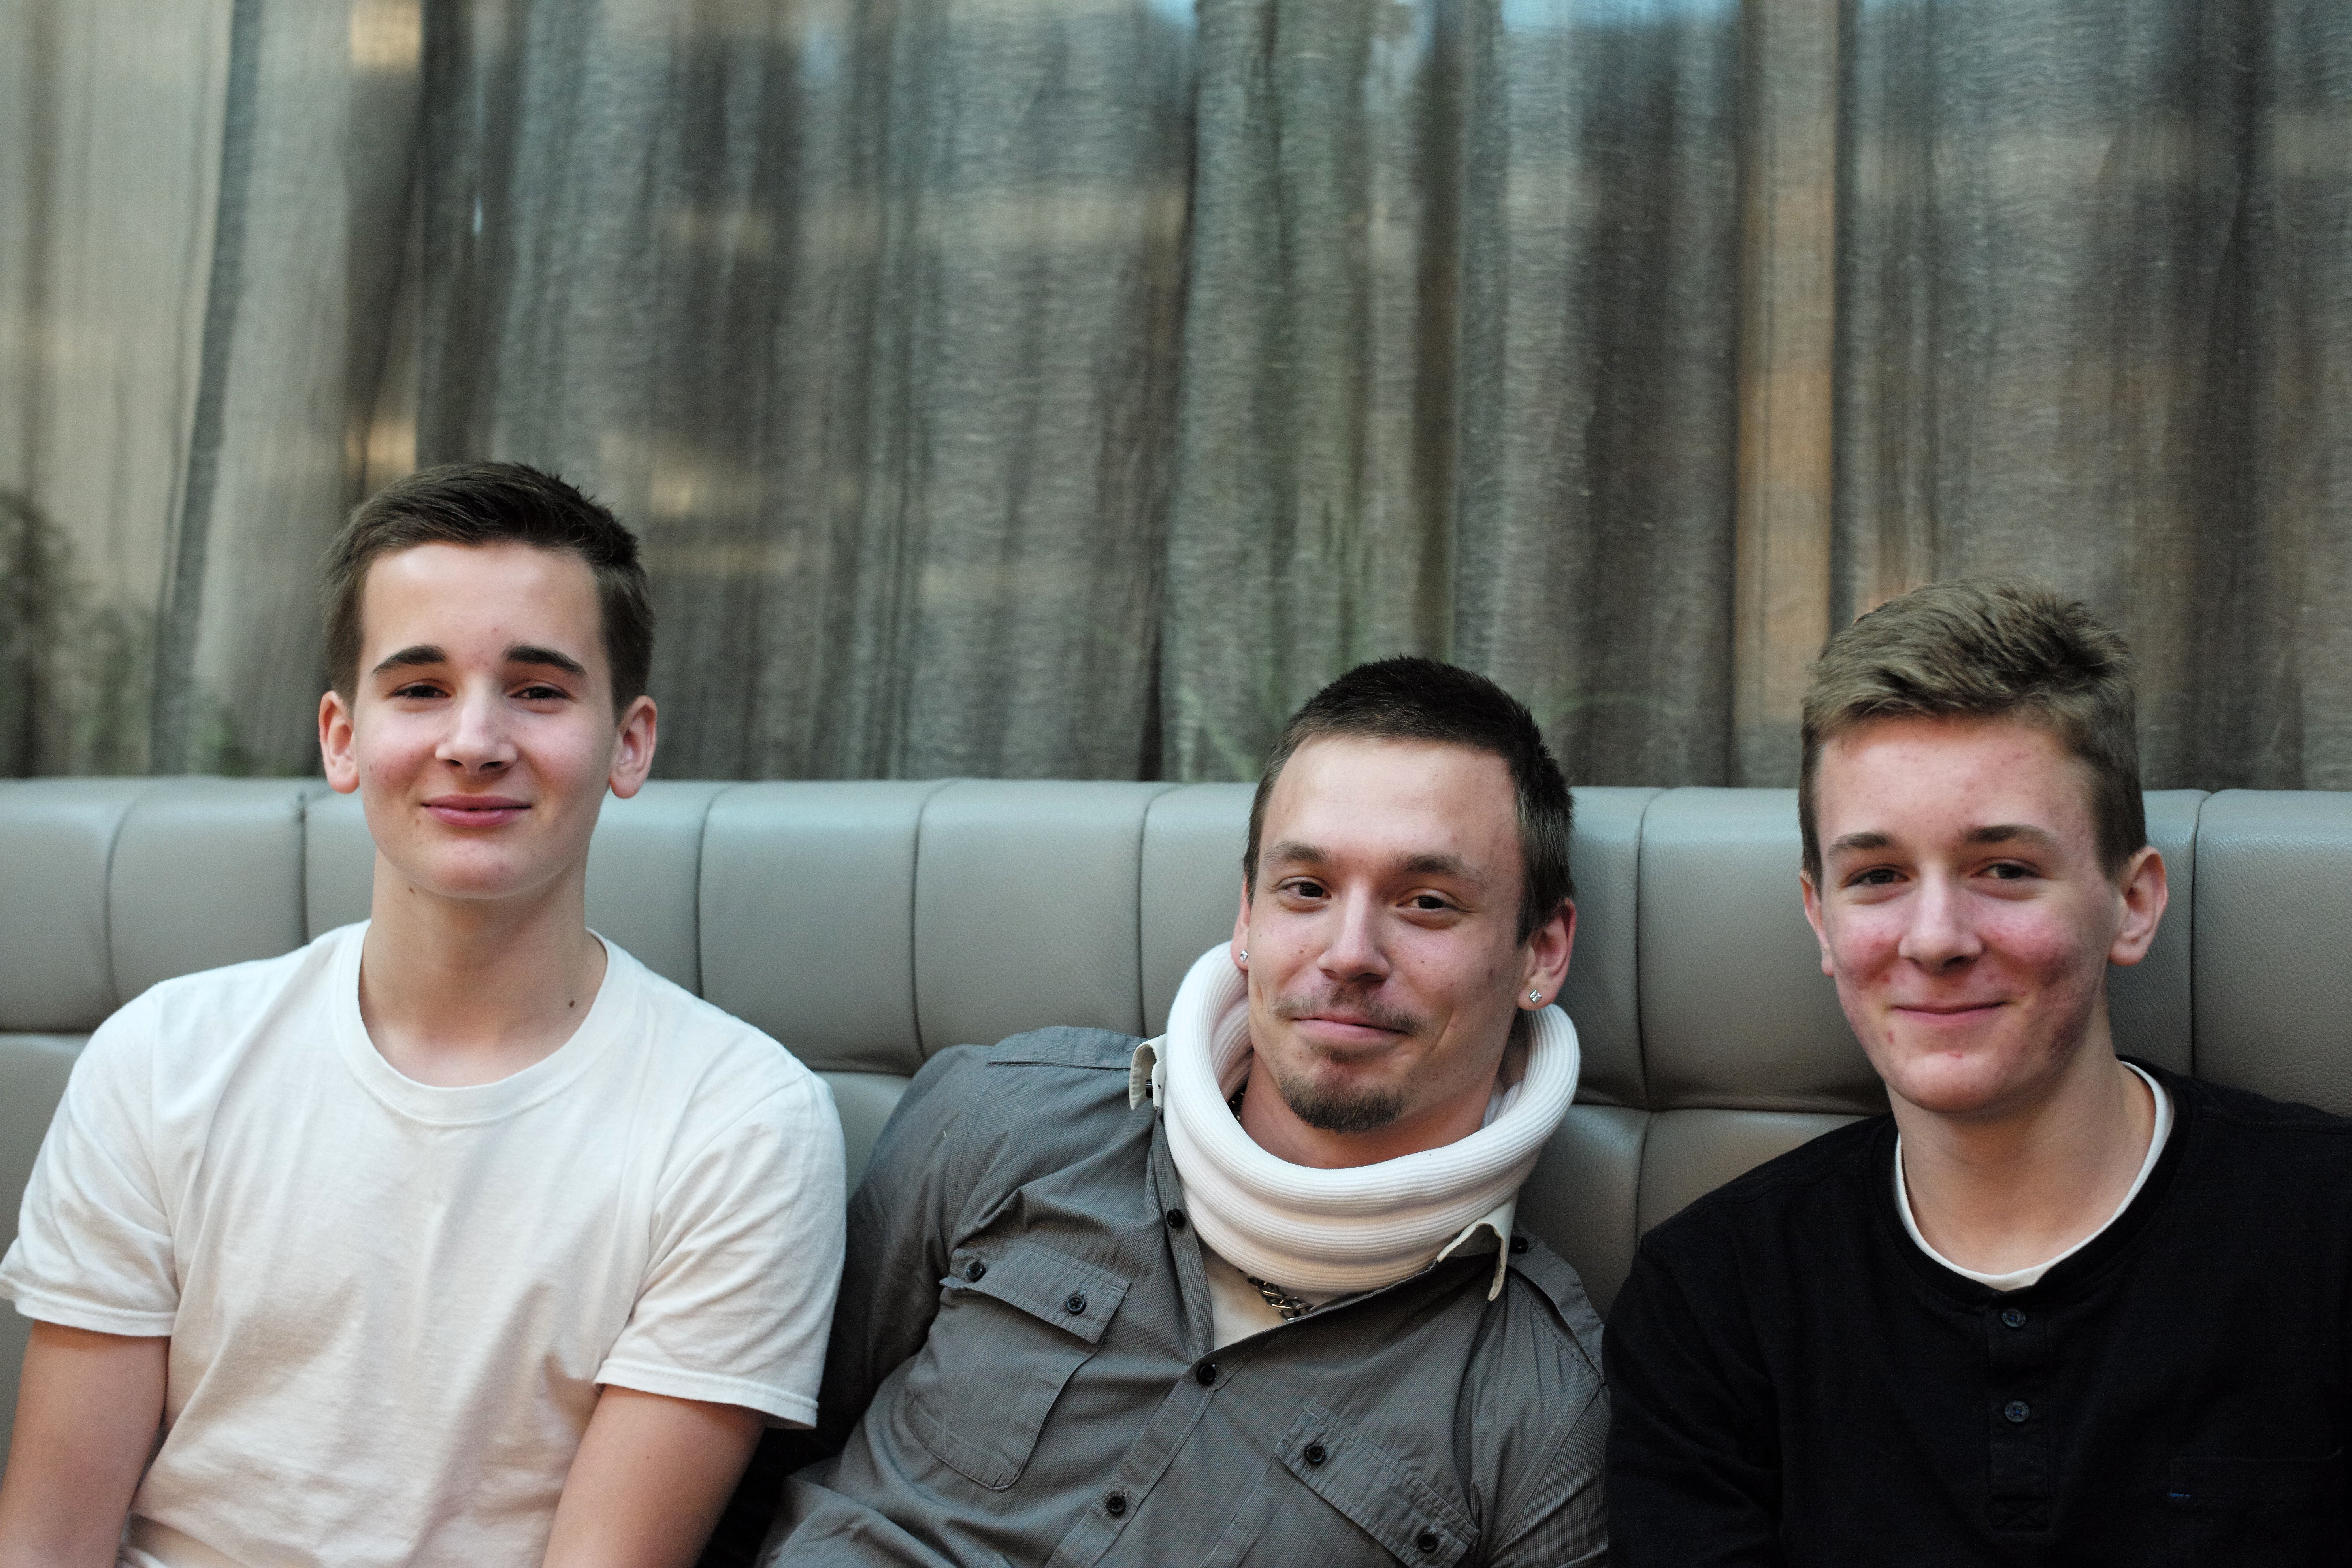
man, person, people, youth, family, team, social group